Lake Altaussee

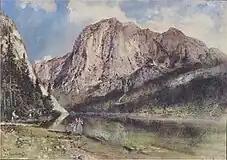
Rudolf von Alt: Lake Altaussee with Trisselwand, 1839

As the nobility began to settle in Ausseerland, Altaussee also attracted more and more writers, painters, and musicians. From the middle of the 19th century, Altaussee developed into a "home of writers". Raoul Auernheimer, in his autobiography ""Das Wirtshaus zur verlorenen Zeit"", compares the lake to an inkwell into which “the poets sitting around in circles dipped their quills”. The influence of the lake is documented in the Altaussee Literature Museum.